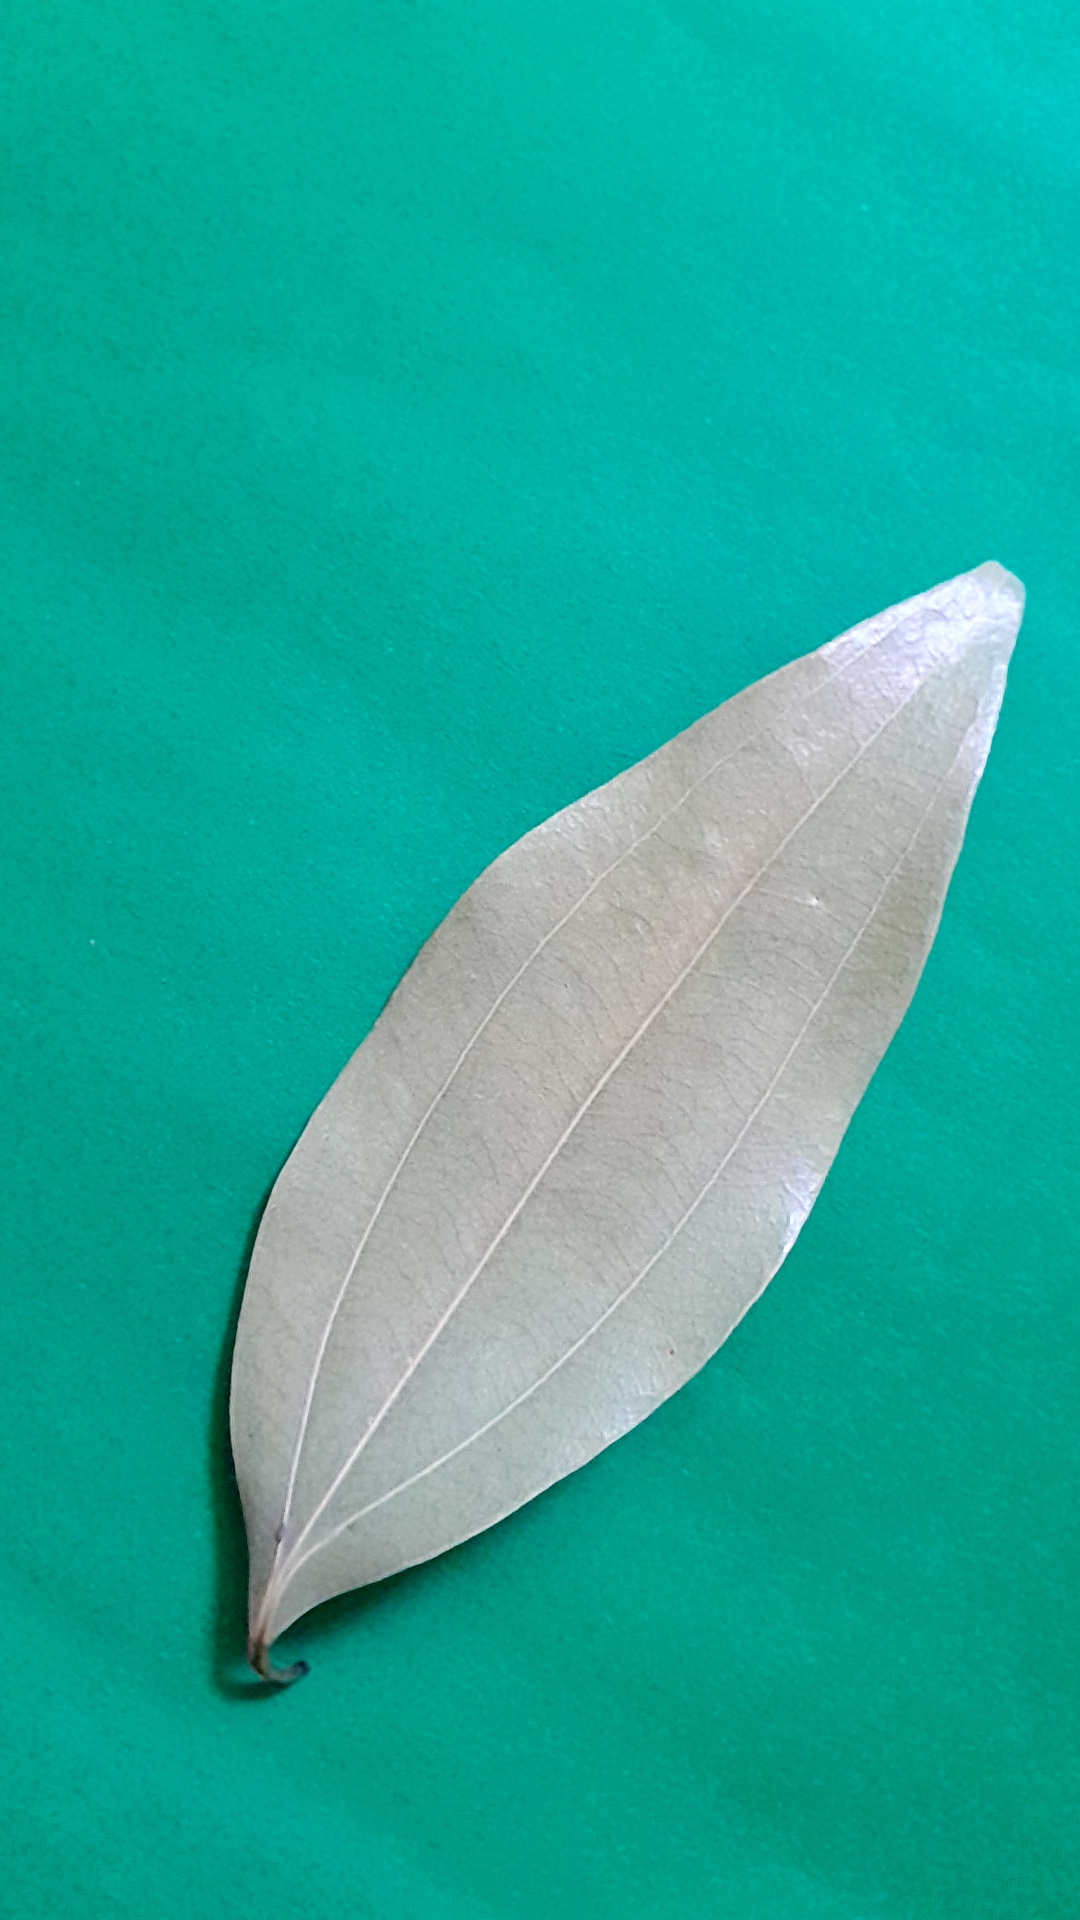
Label: Dry Leaf